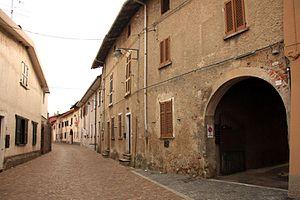
Borgo Ticino est une commune italienne de 5 036 habitants en 2013, située dans la province de Novare, dans la région du Piémont, dans le nord-ouest de l'Italie.